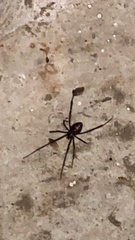
Species: Lactrodectus_hesperus